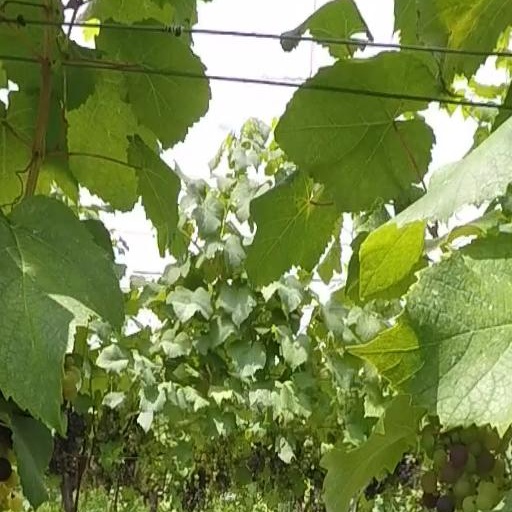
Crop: grape